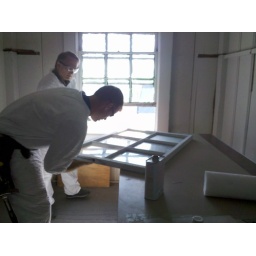
Showing us how to scrape and sand in lead paint removal from window frames